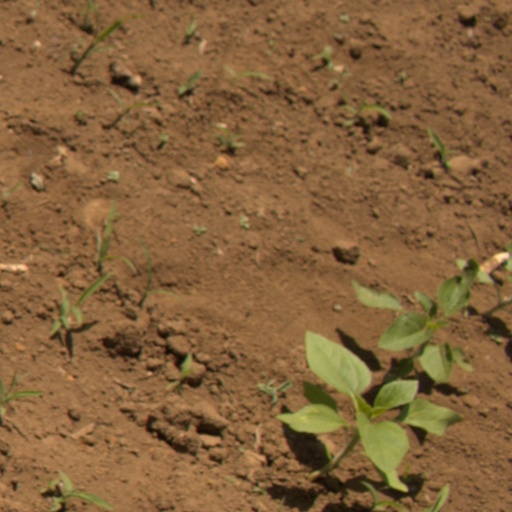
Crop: Jerusalem artichoke